Tim Willocks

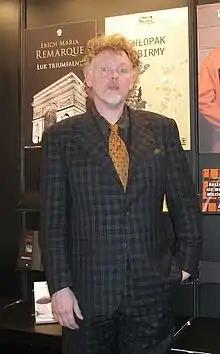
Tim Willocks in Warsaw (2009)

Tim Willocks is a British physician and novelist (Born 27 October 1957) in Stalybridge, Cheshire, England. Willocks studied medicine at the University College Hospital Medical School and has worked for some years on the rehabilitation of sufferers of drug addiction.